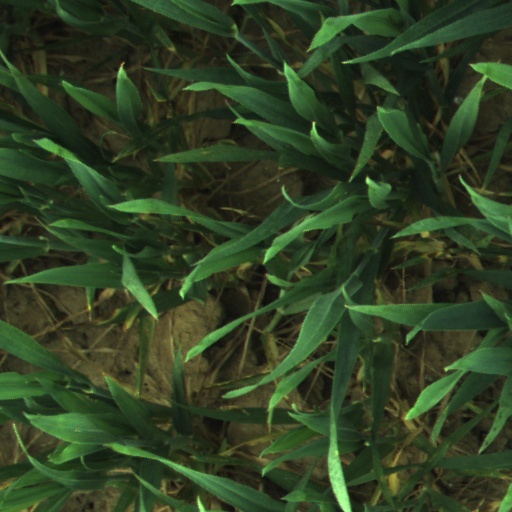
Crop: wheat